Reviel Netz

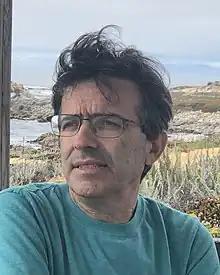

Reviel Netz (Hebrew: רויאל נץ; born January 2, 1968) is an Israeli scholar of the history of pre-modern mathematics, who is currently a professor of classics and of philosophy at Stanford University.